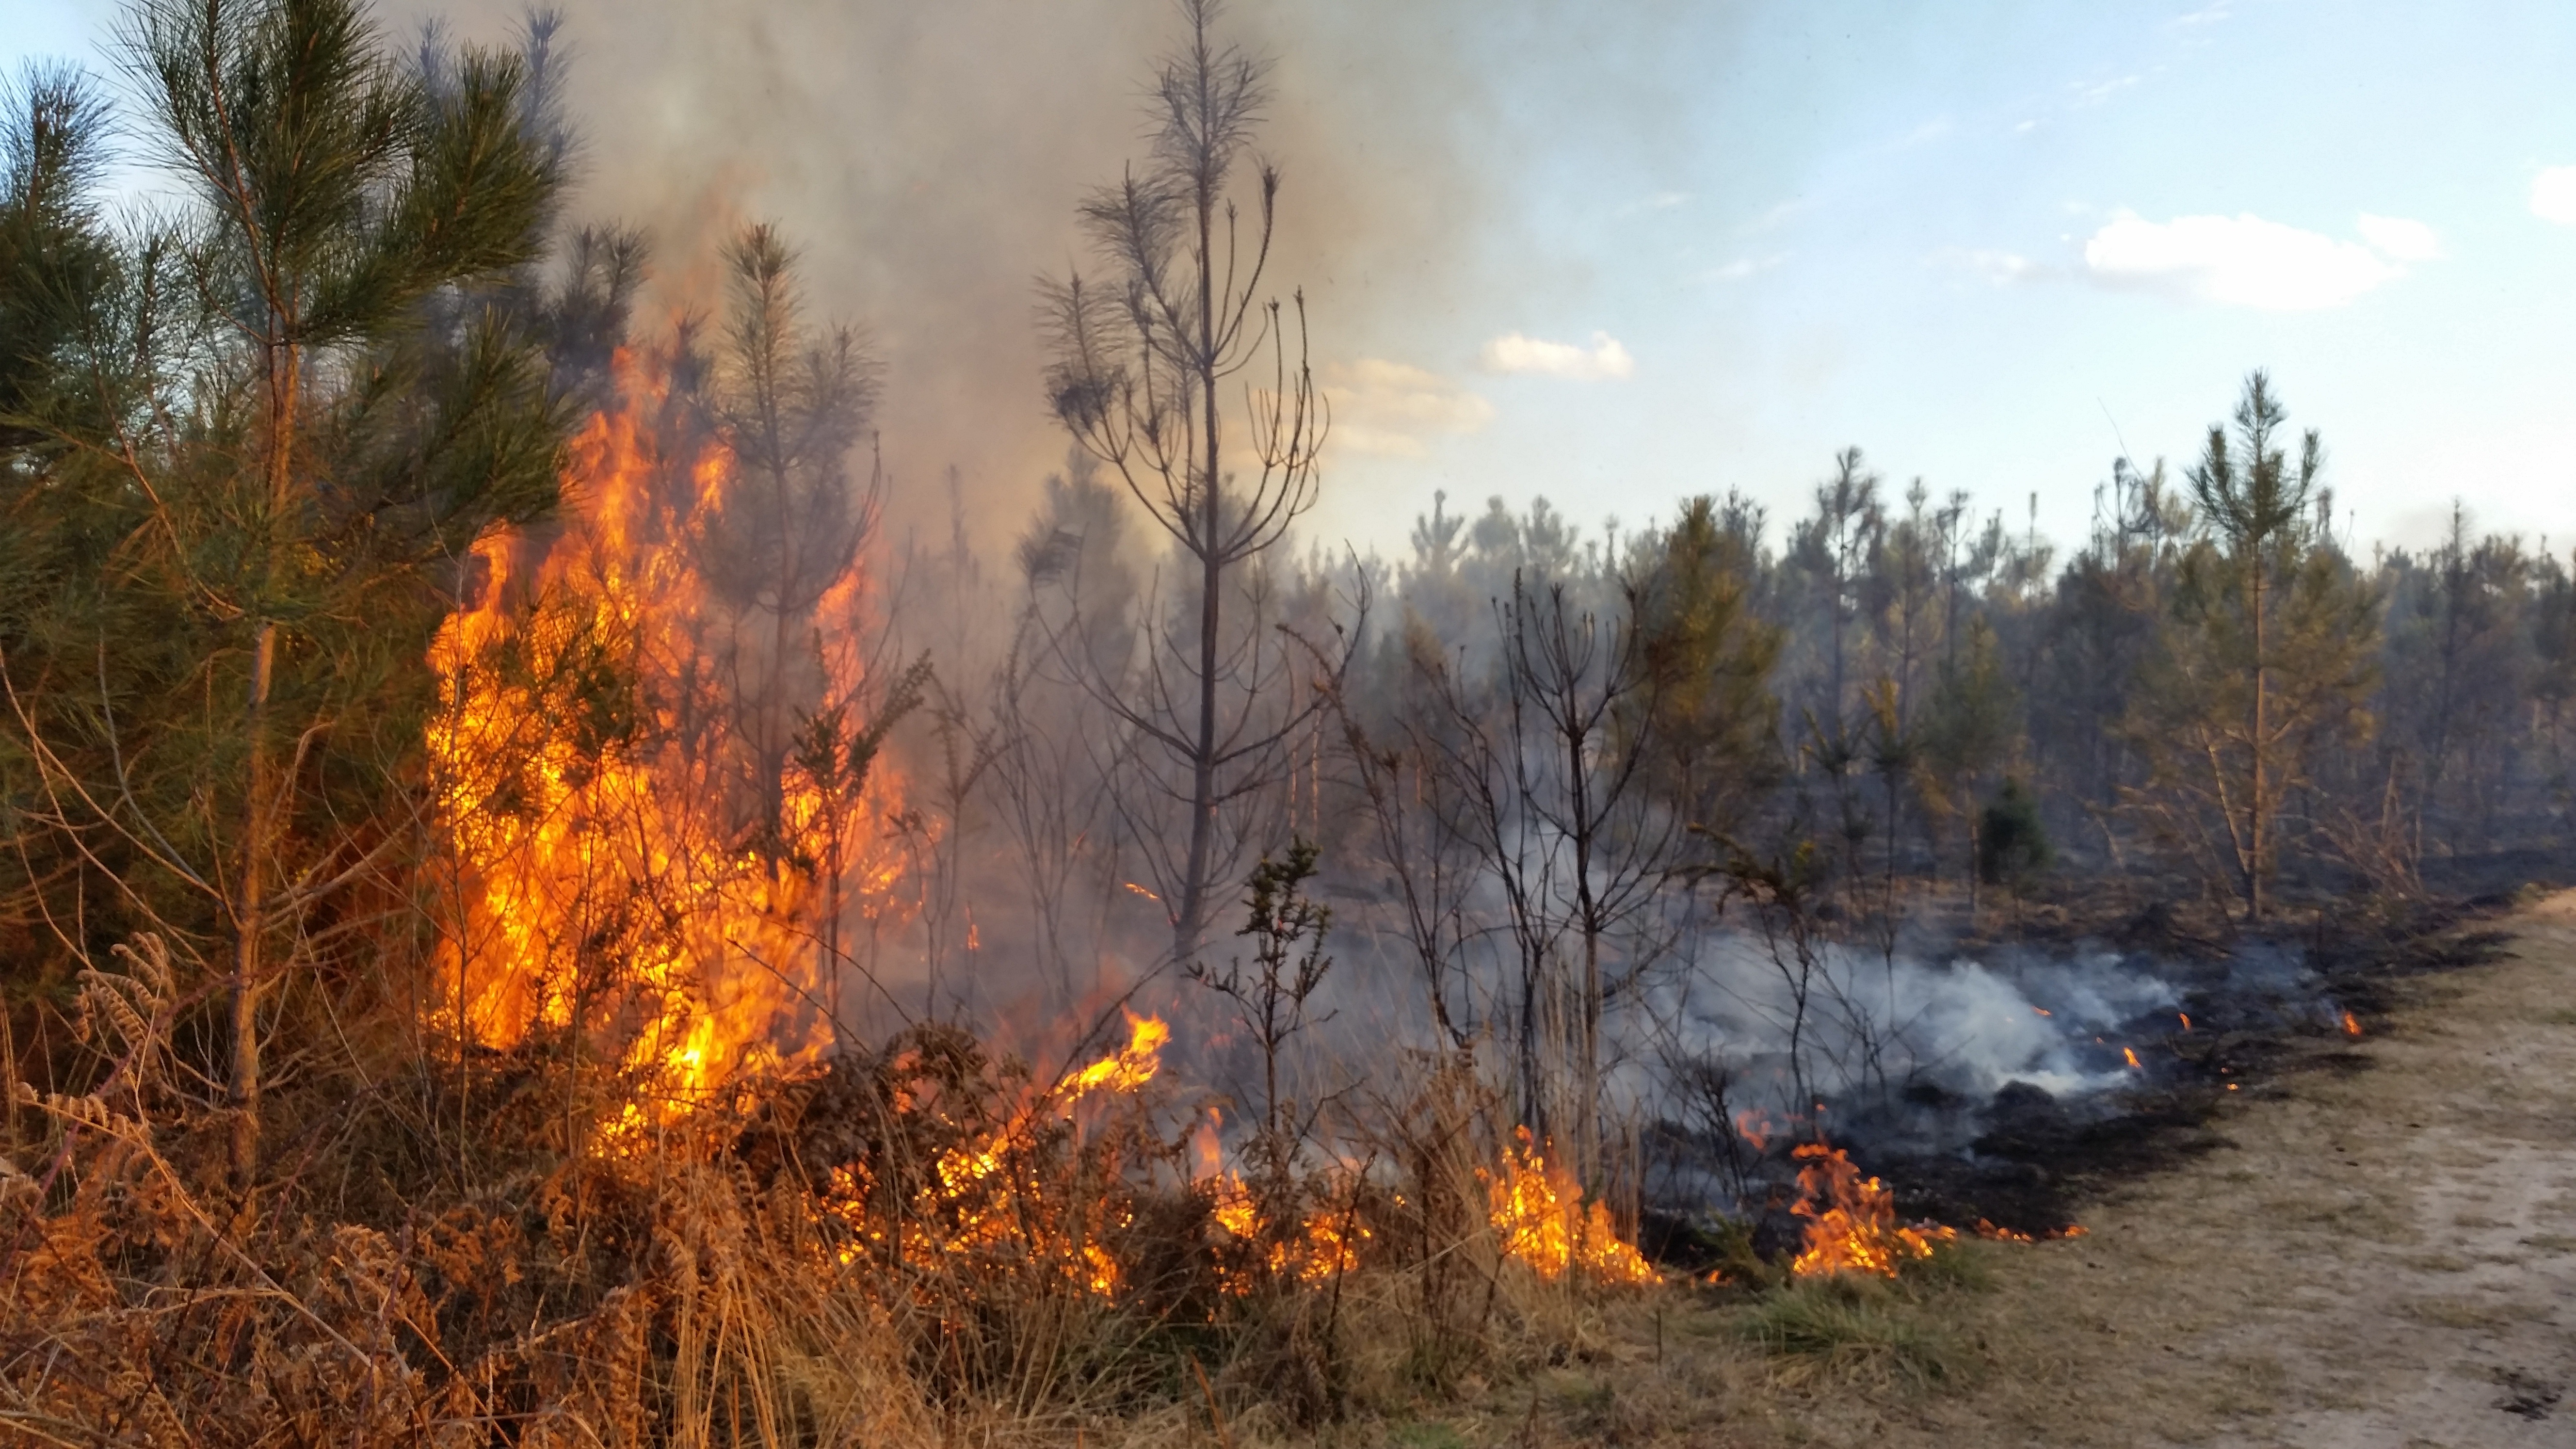
forest, fire, natural disaster, fire department, disaster, event, flames, wildfire, geological phenomenon